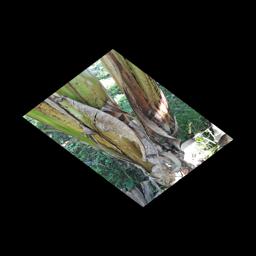
Label: PSEUDOSTEM WEEVIL